The Adventure of the Solitary Cyclist

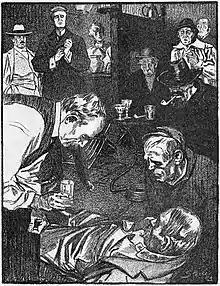
Holmes fights Woodley in a pub, 1903 illustration by Frederic Dorr Steele in "Collier's"

Holmes goes to Surrey himself, and gets into a fight in a pub for his troubles; when he returns and tells Watson what happened, he actually considers his experience in Surrey to be hilarious. It seems that Mr. Woodley was in the taproom at the pub and heard his name mentioned in conversation. He came out and demanded to know who Holmes was and what he wanted. The discussion escalated to violence; Holmes emerged with a few bruises, whereas Woodley had to be carried home. The innkeeper merely mentioned that Woodley is a regular weekend guest at Charlington Hall, which is rented by Williamson, who, rumour has it, is a clergyman.